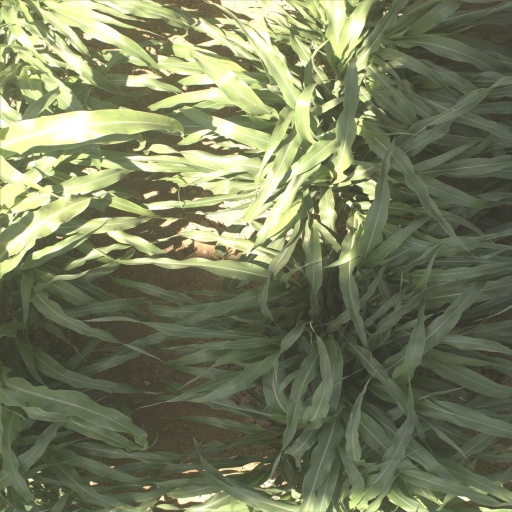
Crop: sorghum